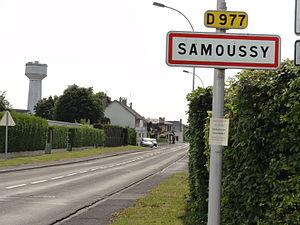
Samoussy (Aisne) city limit sign
Samoussy est une commune française située dans le département de l'Aisne, en région Hauts-de-France.